Brough Castle

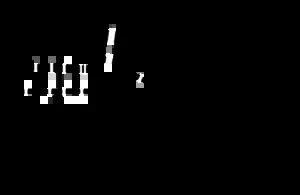
Plan of the later castle: A - Clifford's Tower; B - gatehouse; C - remainder of Roman fort; D - site of 12th century hall; E - inner and outer ranges; F - kitchen, bakehouse and brewhouse; G - bailey; H - stables; I - keep

King John granted the lordship of Westmoreland, including Brough, to Robert de Vieuxpont in 1203. Robert enlarged the castle in order to exert his authority over the region, where he was competing for control with other members of his extended family. In 1206, King John briefly entrusted his captive niece Eleanor to the custody of Robert. Robert died in 1228, leaving substantial debts of £2,000 to the Crown and passing the castle to his young son, John. His son's guardian, Hubert de Burgh appointed the Prior of Carlisle to run the estate and the castle was left to fall into ruin. John died supporting the rebels during the Second Barons' War between 1264 and 1267 and his lands were divided between his two daughters, Isabel and Idonea. Isabel de Vieuxpont inherited Brough and the eastern Vieuxpont estates; Henry III gave guardianship of some of these lands to Roger de Clifford; Roger then married Isabel, acquiring all her lands and beginning a long period of Clifford control of the castle.